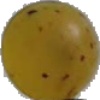
Label: white_grape